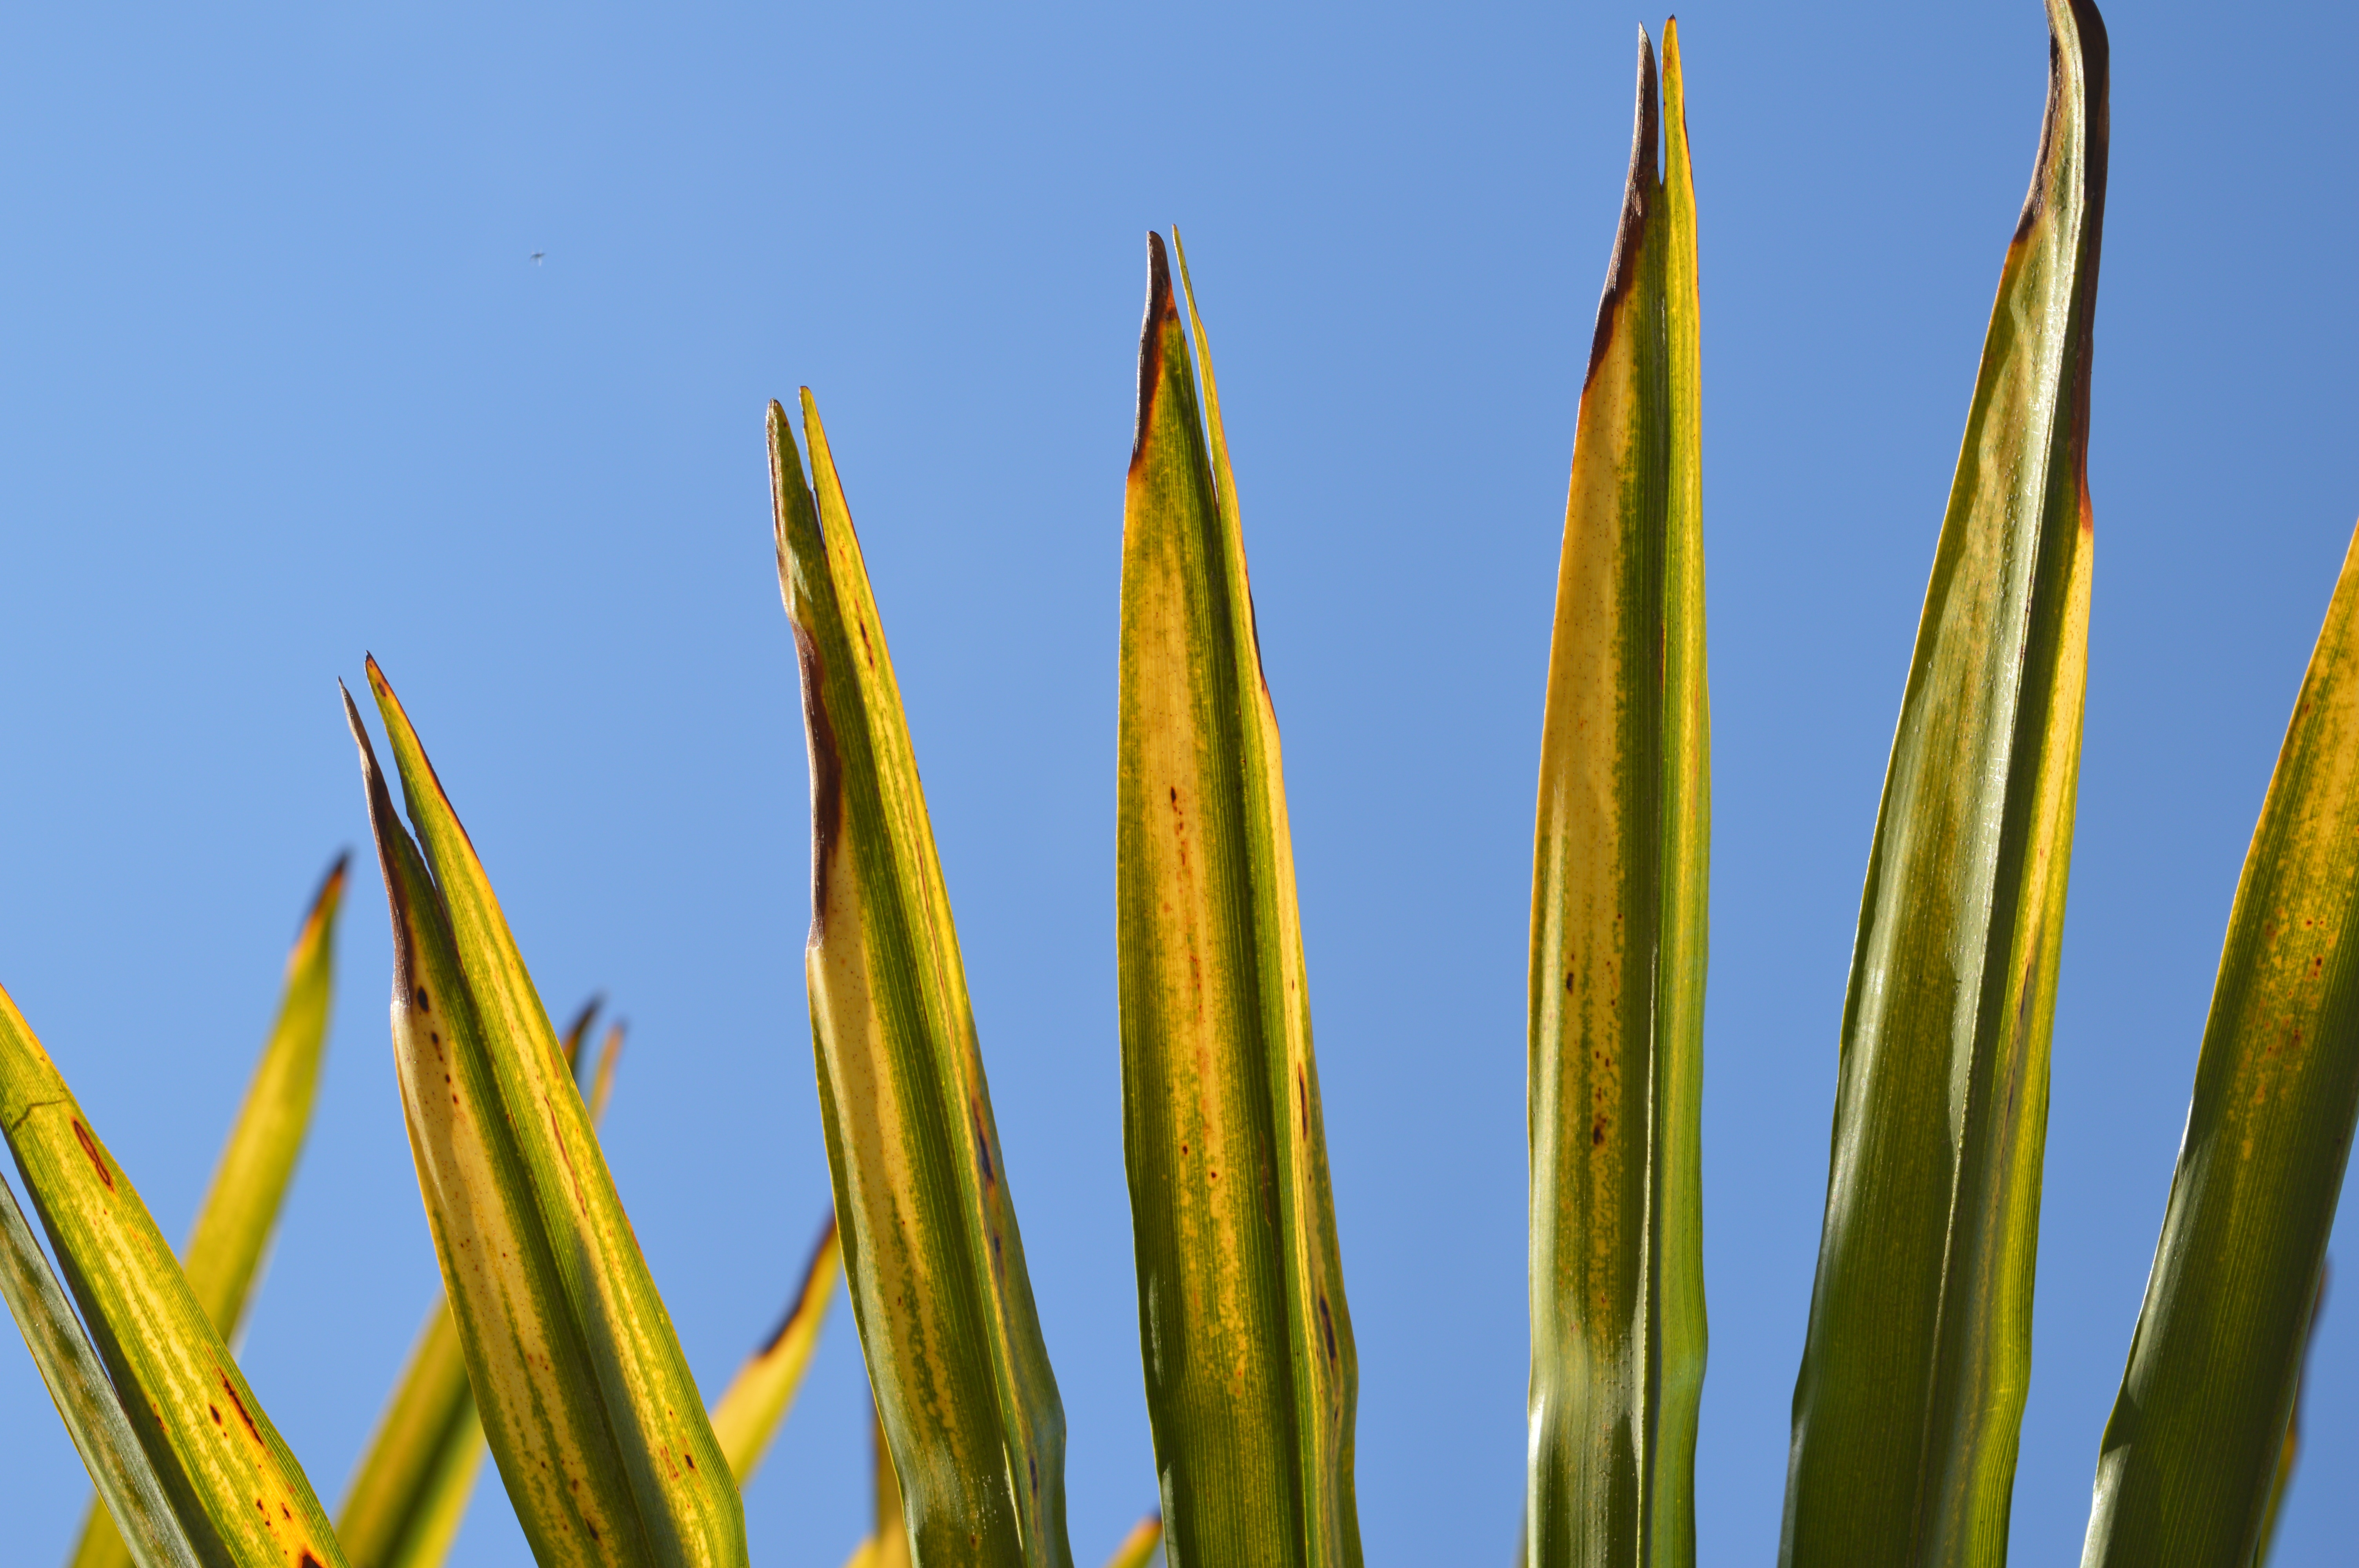
grass, plant, sky, field, sunlight, leaf, flower, green, botany, flora, macro photography, flowering plant, grass family, plant stem, land plant